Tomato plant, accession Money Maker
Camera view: bottom (45 deg); turntable rotation: 180 degrees
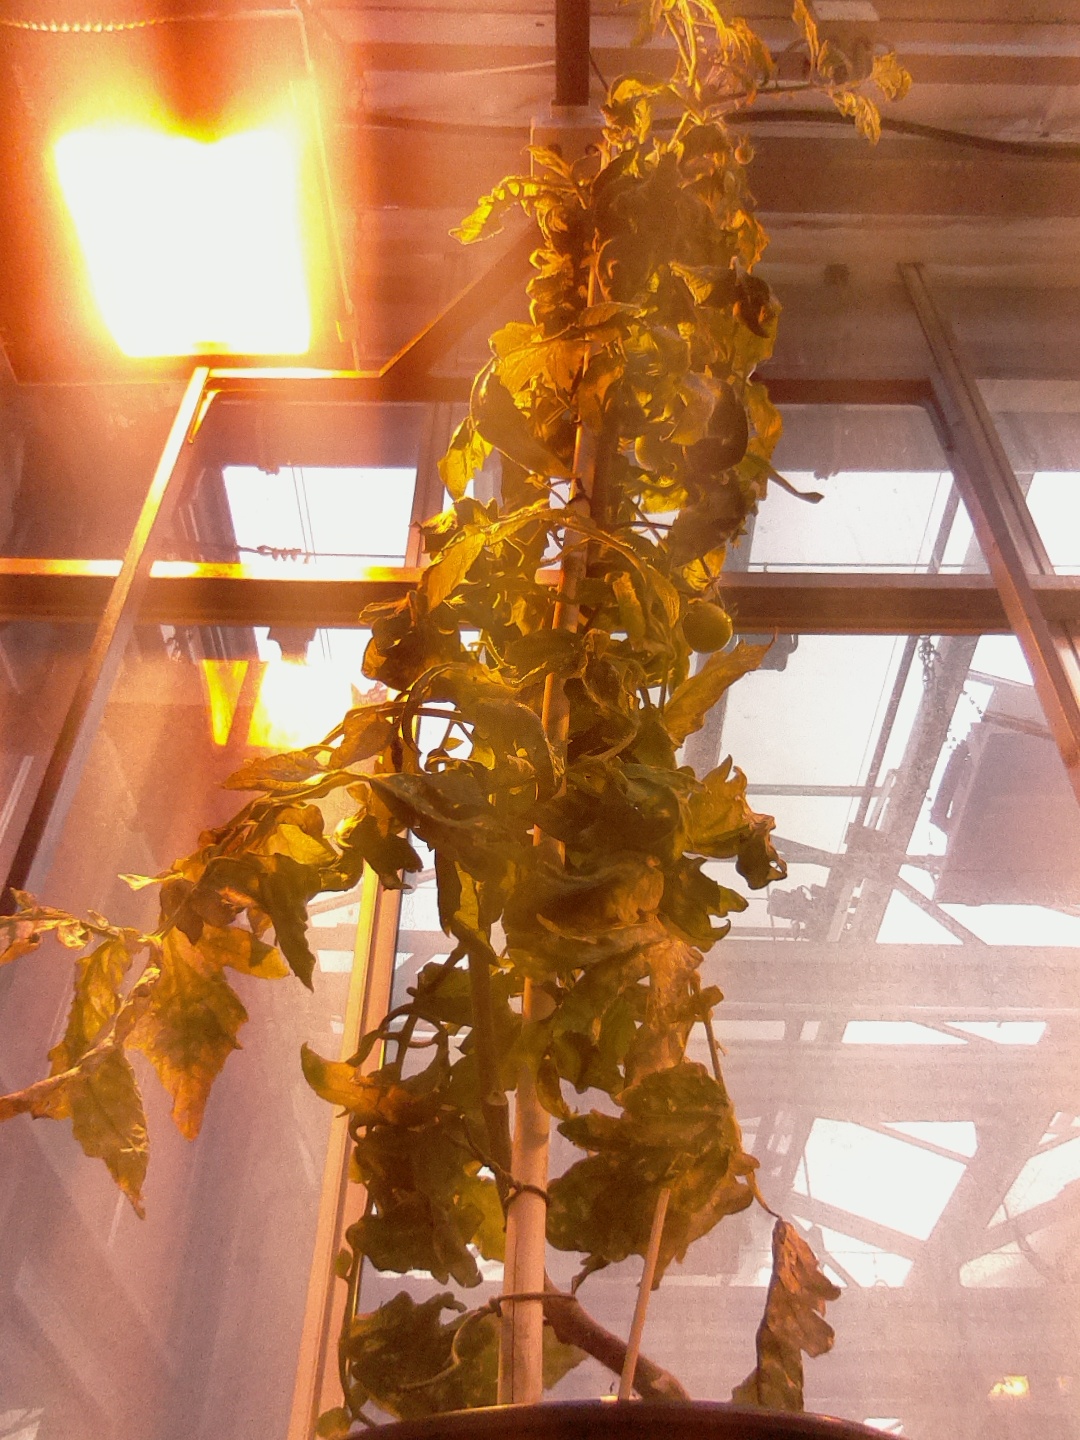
BBCH growth stage 79: 90% -100% of final fruit size